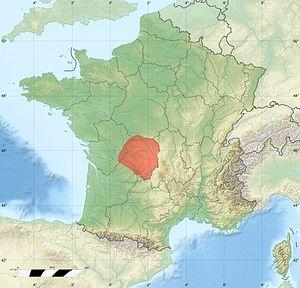
Carte du territoire lémovice
Le Limousin est une ancienne région administrative, issue d'une région historique et culturelle française et qui était composée des trois départements de la Corrèze, de la Creuse et de la Haute-Vienne. Elle est située en totalité dans la partie nord-ouest du Massif central. Ses habitants sont appelés les Limousins. En limousin elle se nomme Lemosin.
Les Lémovices ou Lemoviques sont un peuple gaulois provenant d'Europe centrale puis ayant migré dans l'ancienne région française du Limousin auquel ils ont donné leur nom ainsi qu'à la ville de Limoges.